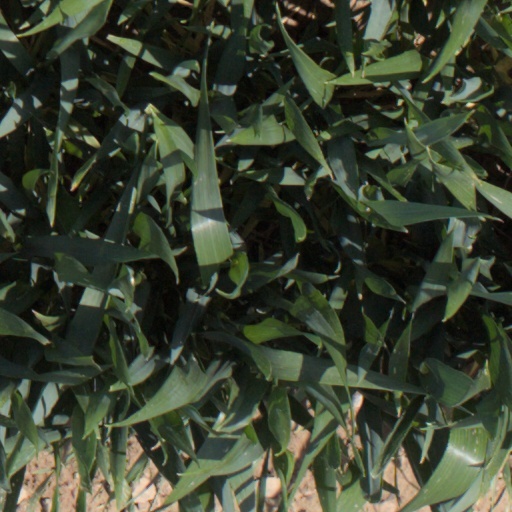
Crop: wheat